Floyd Mishler

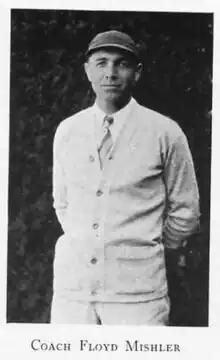

Floyd Ernest Mishler (September 23, 1893 – July 19, 1973) was an American football coach and physical education advocate. He was the head football coach at McPherson College in McPherson, Kansas, serving for two seasons, from 1923 to 1924, and compiling a record of 9–7–2. He later worked as a high school physical education instructor in California.